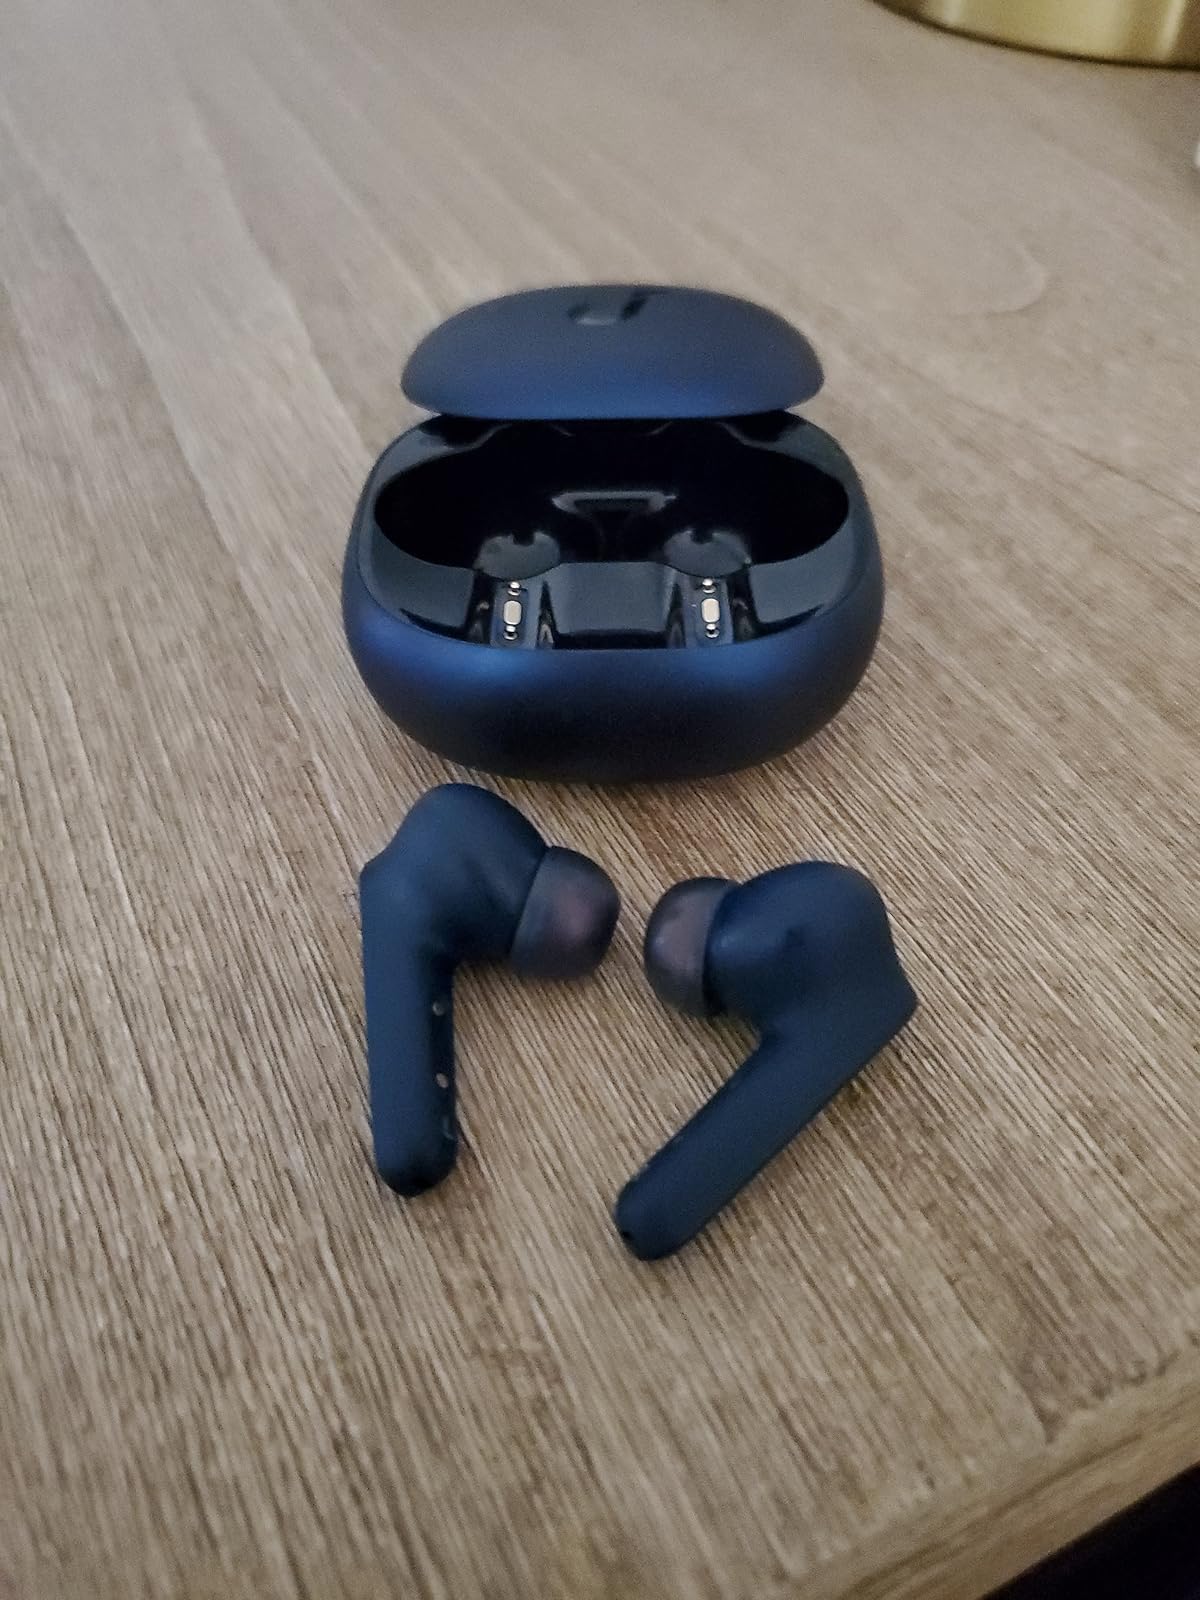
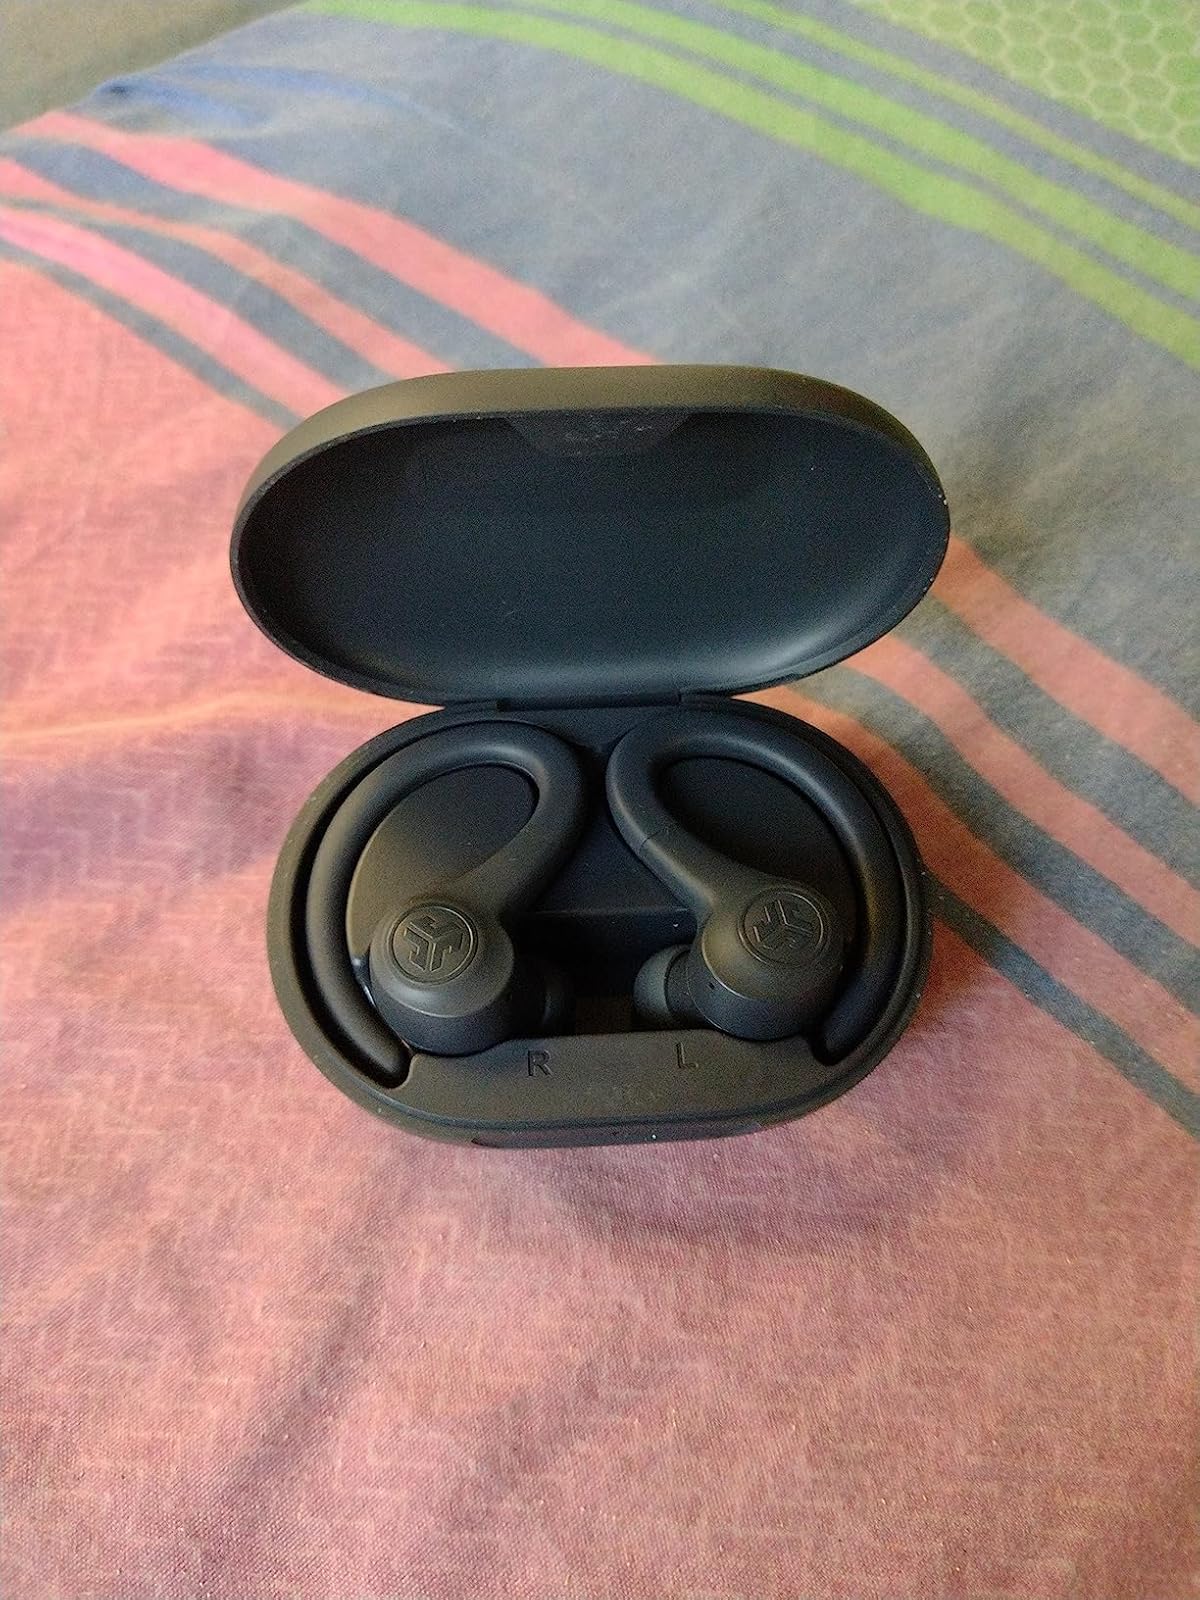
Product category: earbuds
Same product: no